Angus Campbell (general)

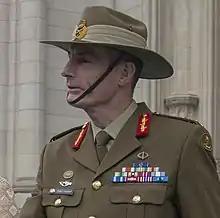
Lt Gen Campbell with medal ribbons in 2018

On 17 January 2025, Senator Penny Wong, Minister for Foreign Affairs announced Campbell's appointment as the Australian Ambassador to Belgium, Luxembourg, European Union and NATO.